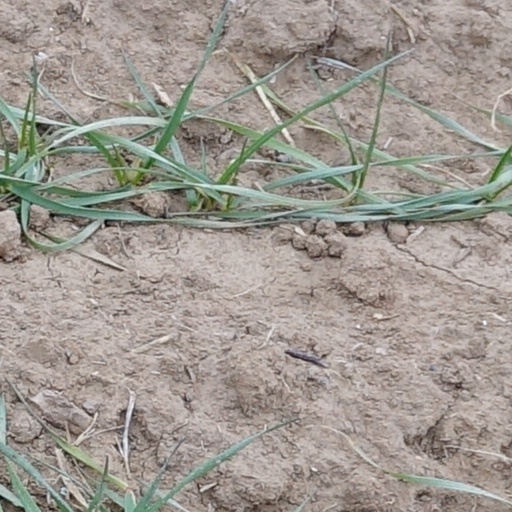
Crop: wheat